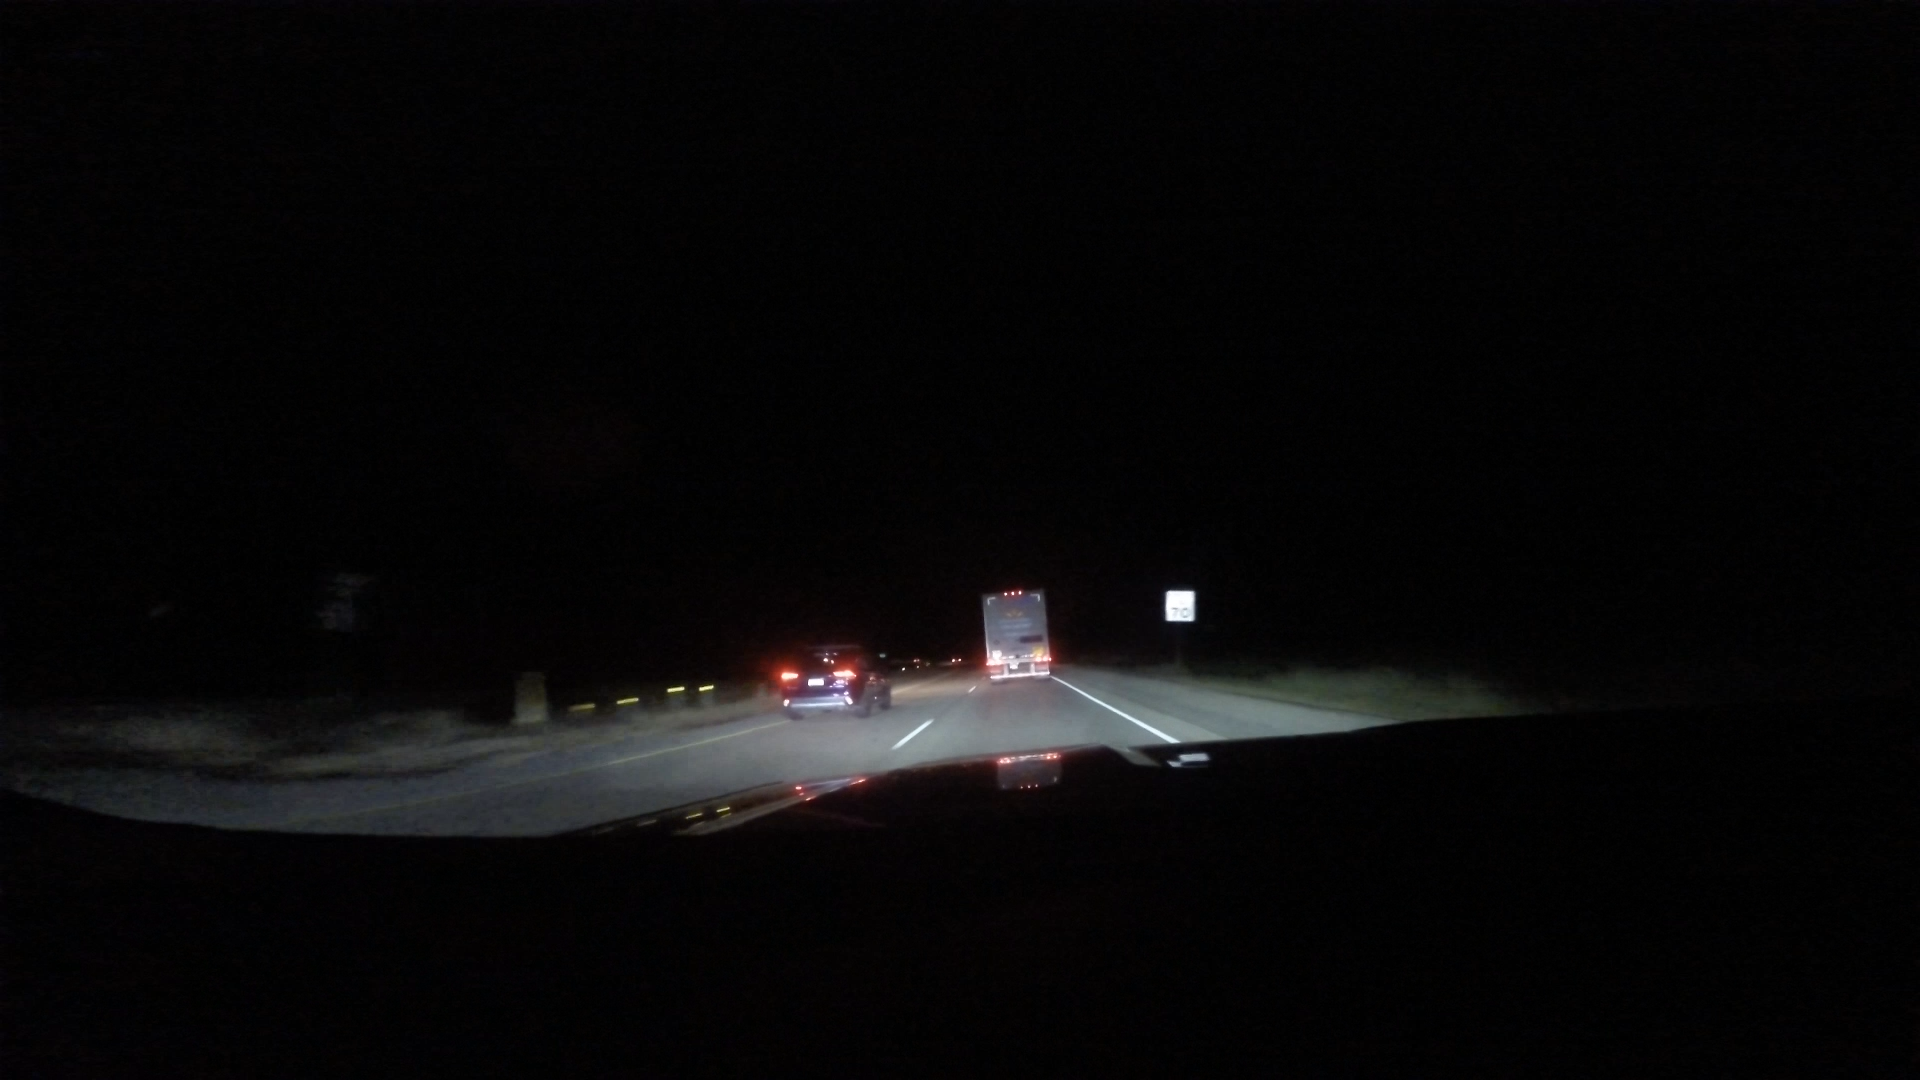
Speed limit sign label: mph70